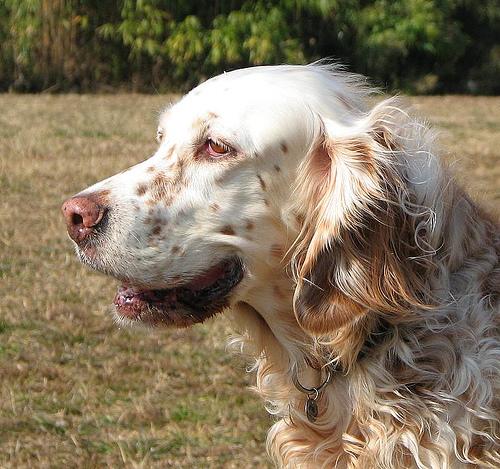
Breed: english setter